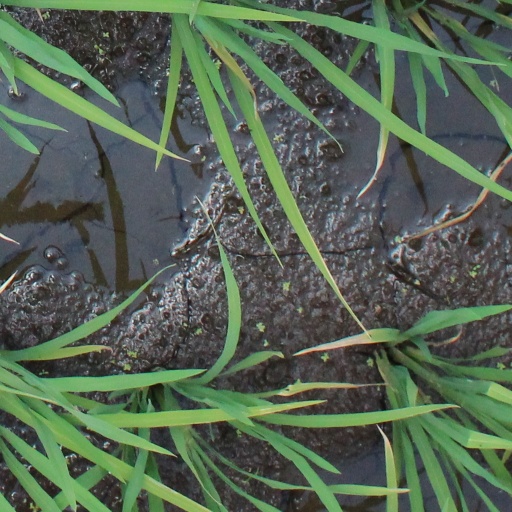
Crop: rice